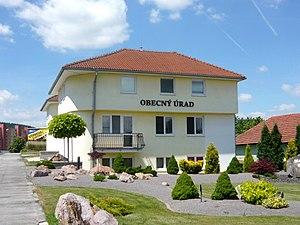
Mairie de Malé Uherce (Slovaquie).Русский: Мэрия Мале-Угерце (Словакия).Slovenčina: Obecný úrad Malé Uherce (Slovensko).
Malé Uherce est un village de Slovaquie situé dans la région de Trenčín.